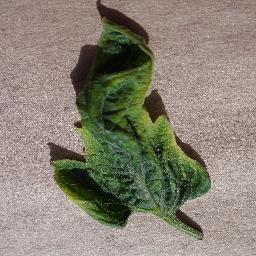
Label: Tomato___Tomato_Yellow_Leaf_Curl_Virus